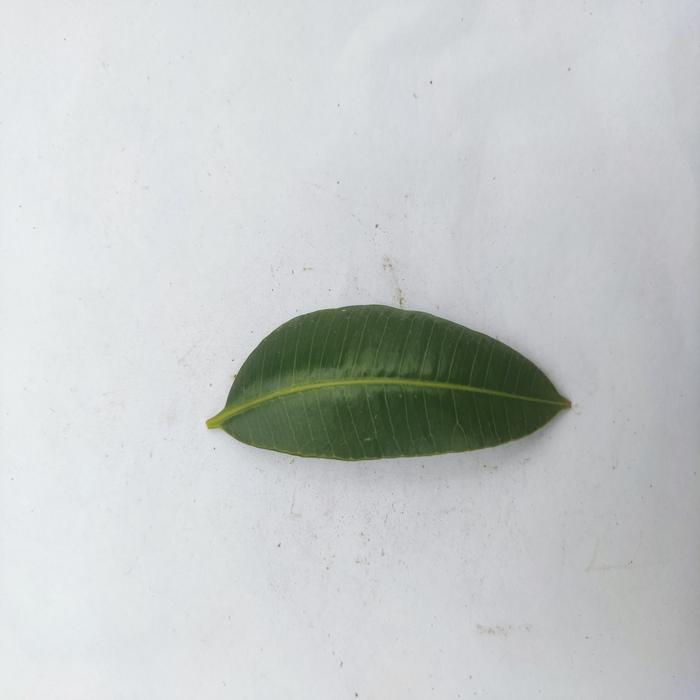
Crop: Hog Plum
Leaf condition: Heathy_Leaf